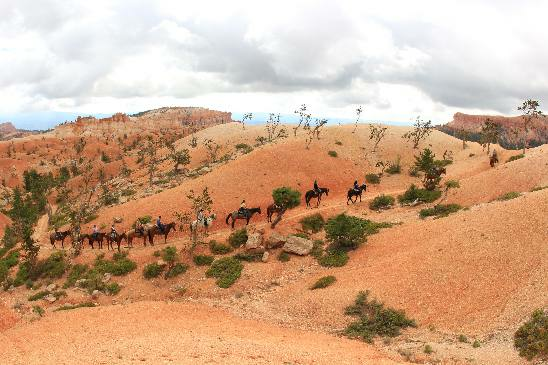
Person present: No